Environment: real
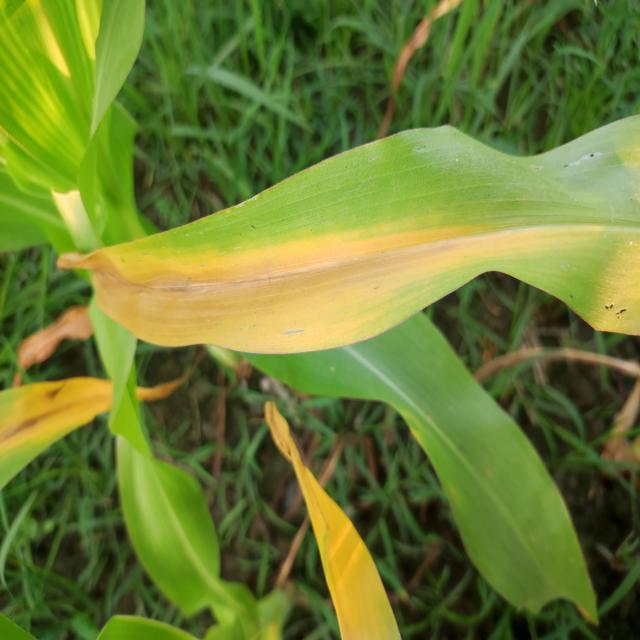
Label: nitrogen_deficiency